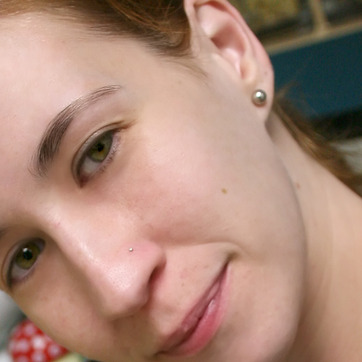
Material: skin